Catalan independence movement

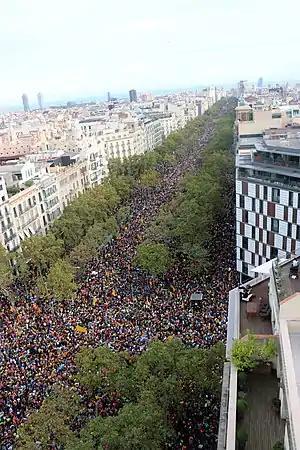
March for Liberty on Passeig de Gràcia, Barcelona on 18 October 2019

In 2018 some of the independence leaders were sent to preventive detention without bail, accused of crimes of rebellion, disobedience, and misuse of public funds. Carles Puigdemont and four members of his cabinet fled into self-exile.